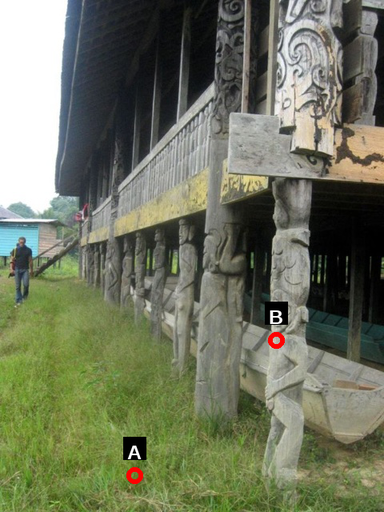
Question: Two points are circled on the image, labeled by A and B beside each circle. Which point is closer to the camera?
Select from the following choices.
(A) A is closer
(B) B is closer
Answer: B